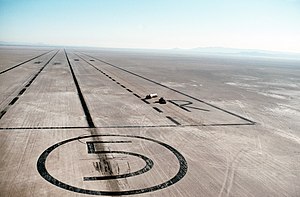
Edwards Air Force Base
Edwards Air Force Base, startbane 5R/23L (kompasretning 50°/230°
Edwards Air Force Base er en af det amerikanske luftvåbens flyvebaser, og ligger på grænsen mellem Kern County og Los Angeles County i Californien.